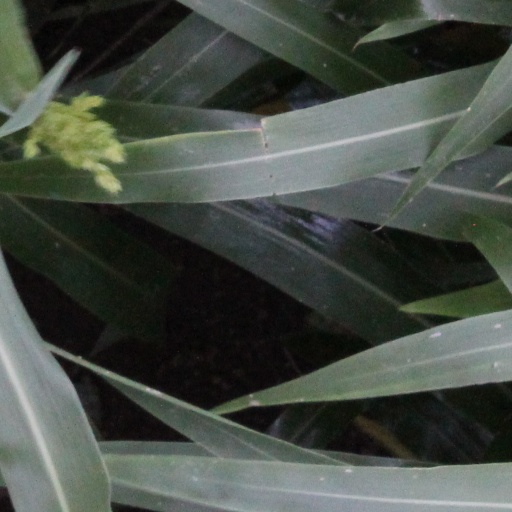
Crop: sorghum